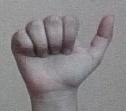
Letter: dhad